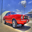
Label: automobile